Tajikistan

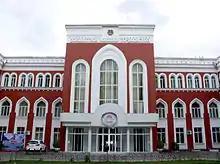
Tajik National University in Dushanbe

Tajikistan's economy grew after the war. The GDP of Tajikistan expanded at an average rate of 9.6% over the period of 2000–2007 according to the World Bank data. This "improved" Tajikistan's position among other Central Asian countries (namely Turkmenistan and Uzbekistan), which seem to have degraded economically ever since. The primary sources of income in Tajikistan are aluminium production, cotton growing and remittances from migrant workers. Cotton accounts for 60% of agricultural output, supporting 75% of the rural population, and using 45% of irrigated arable land. The aluminium industry is represented by the state-owned Tajik Aluminum Company – the biggest aluminium plant in Central Asia and one of the biggest in the world.